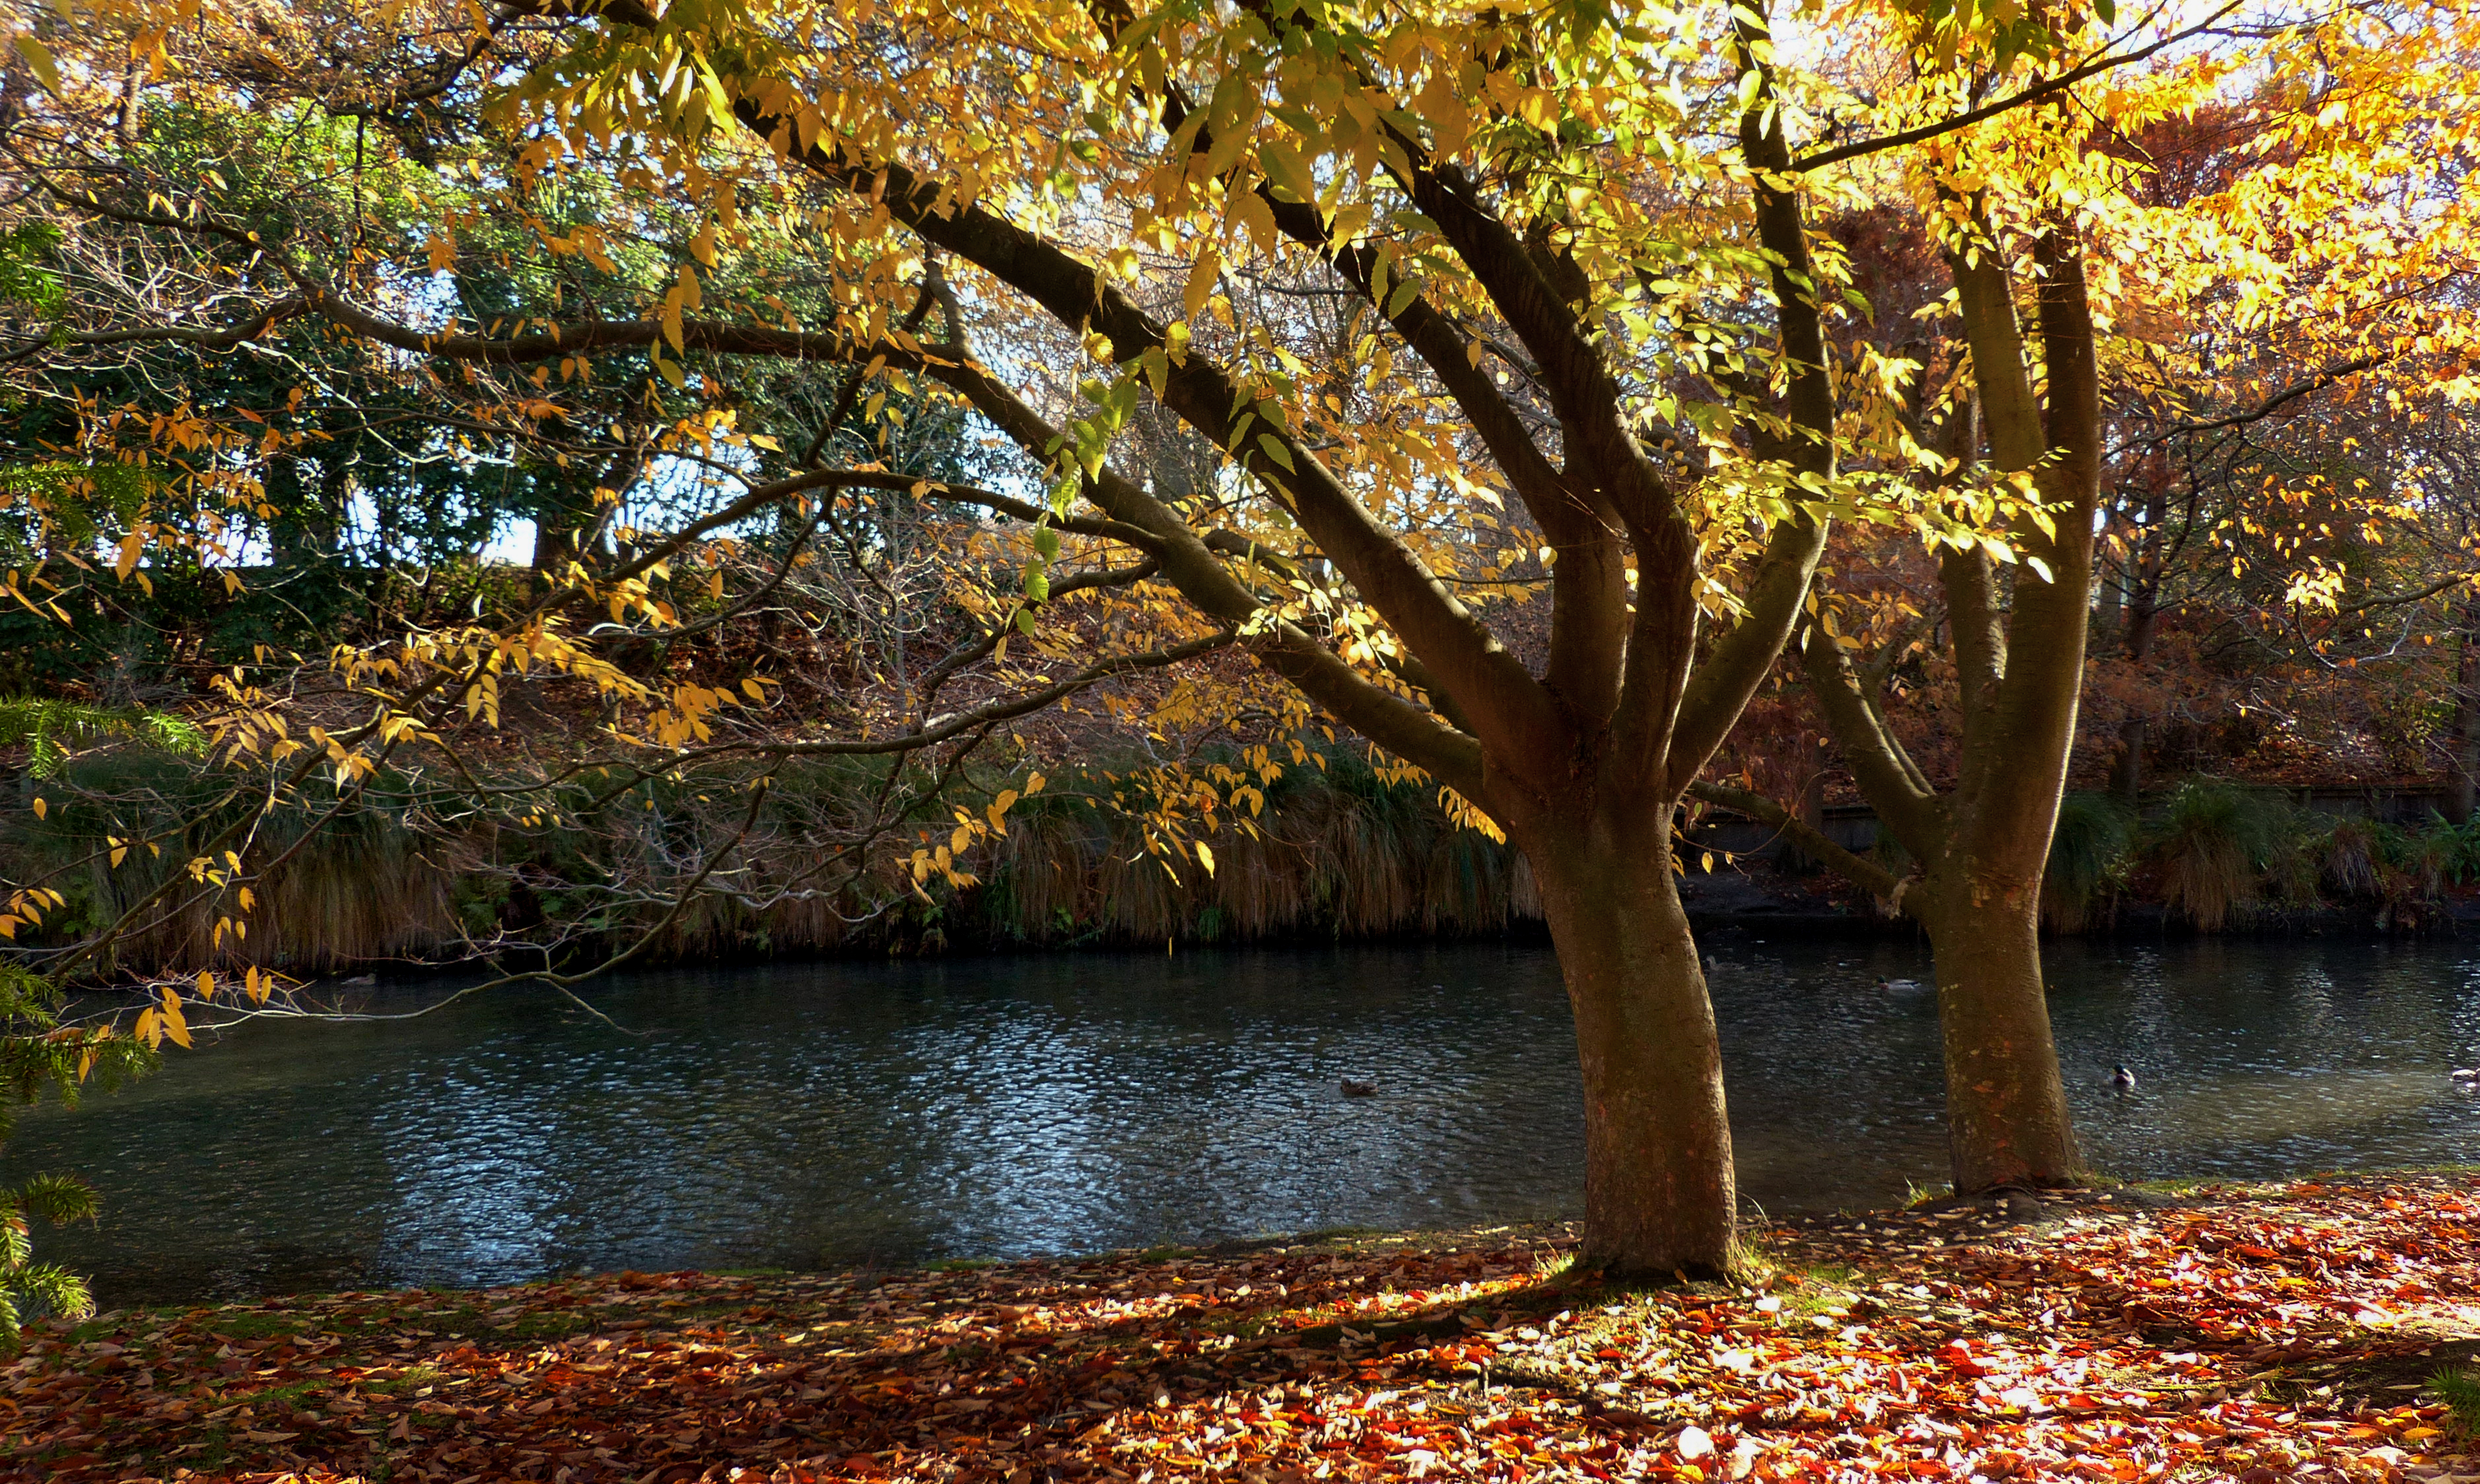
tree, nature, forest, branch, plant, sunlight, leaf, flower, river, pond, stream, reflection, autumn, botany, season, seasons, deciduous, woodland, avonriver, fz200, parks, bridgecameralumix, botanicalgardens, christchurchnz, publicgardens, hagleypark, woody plant